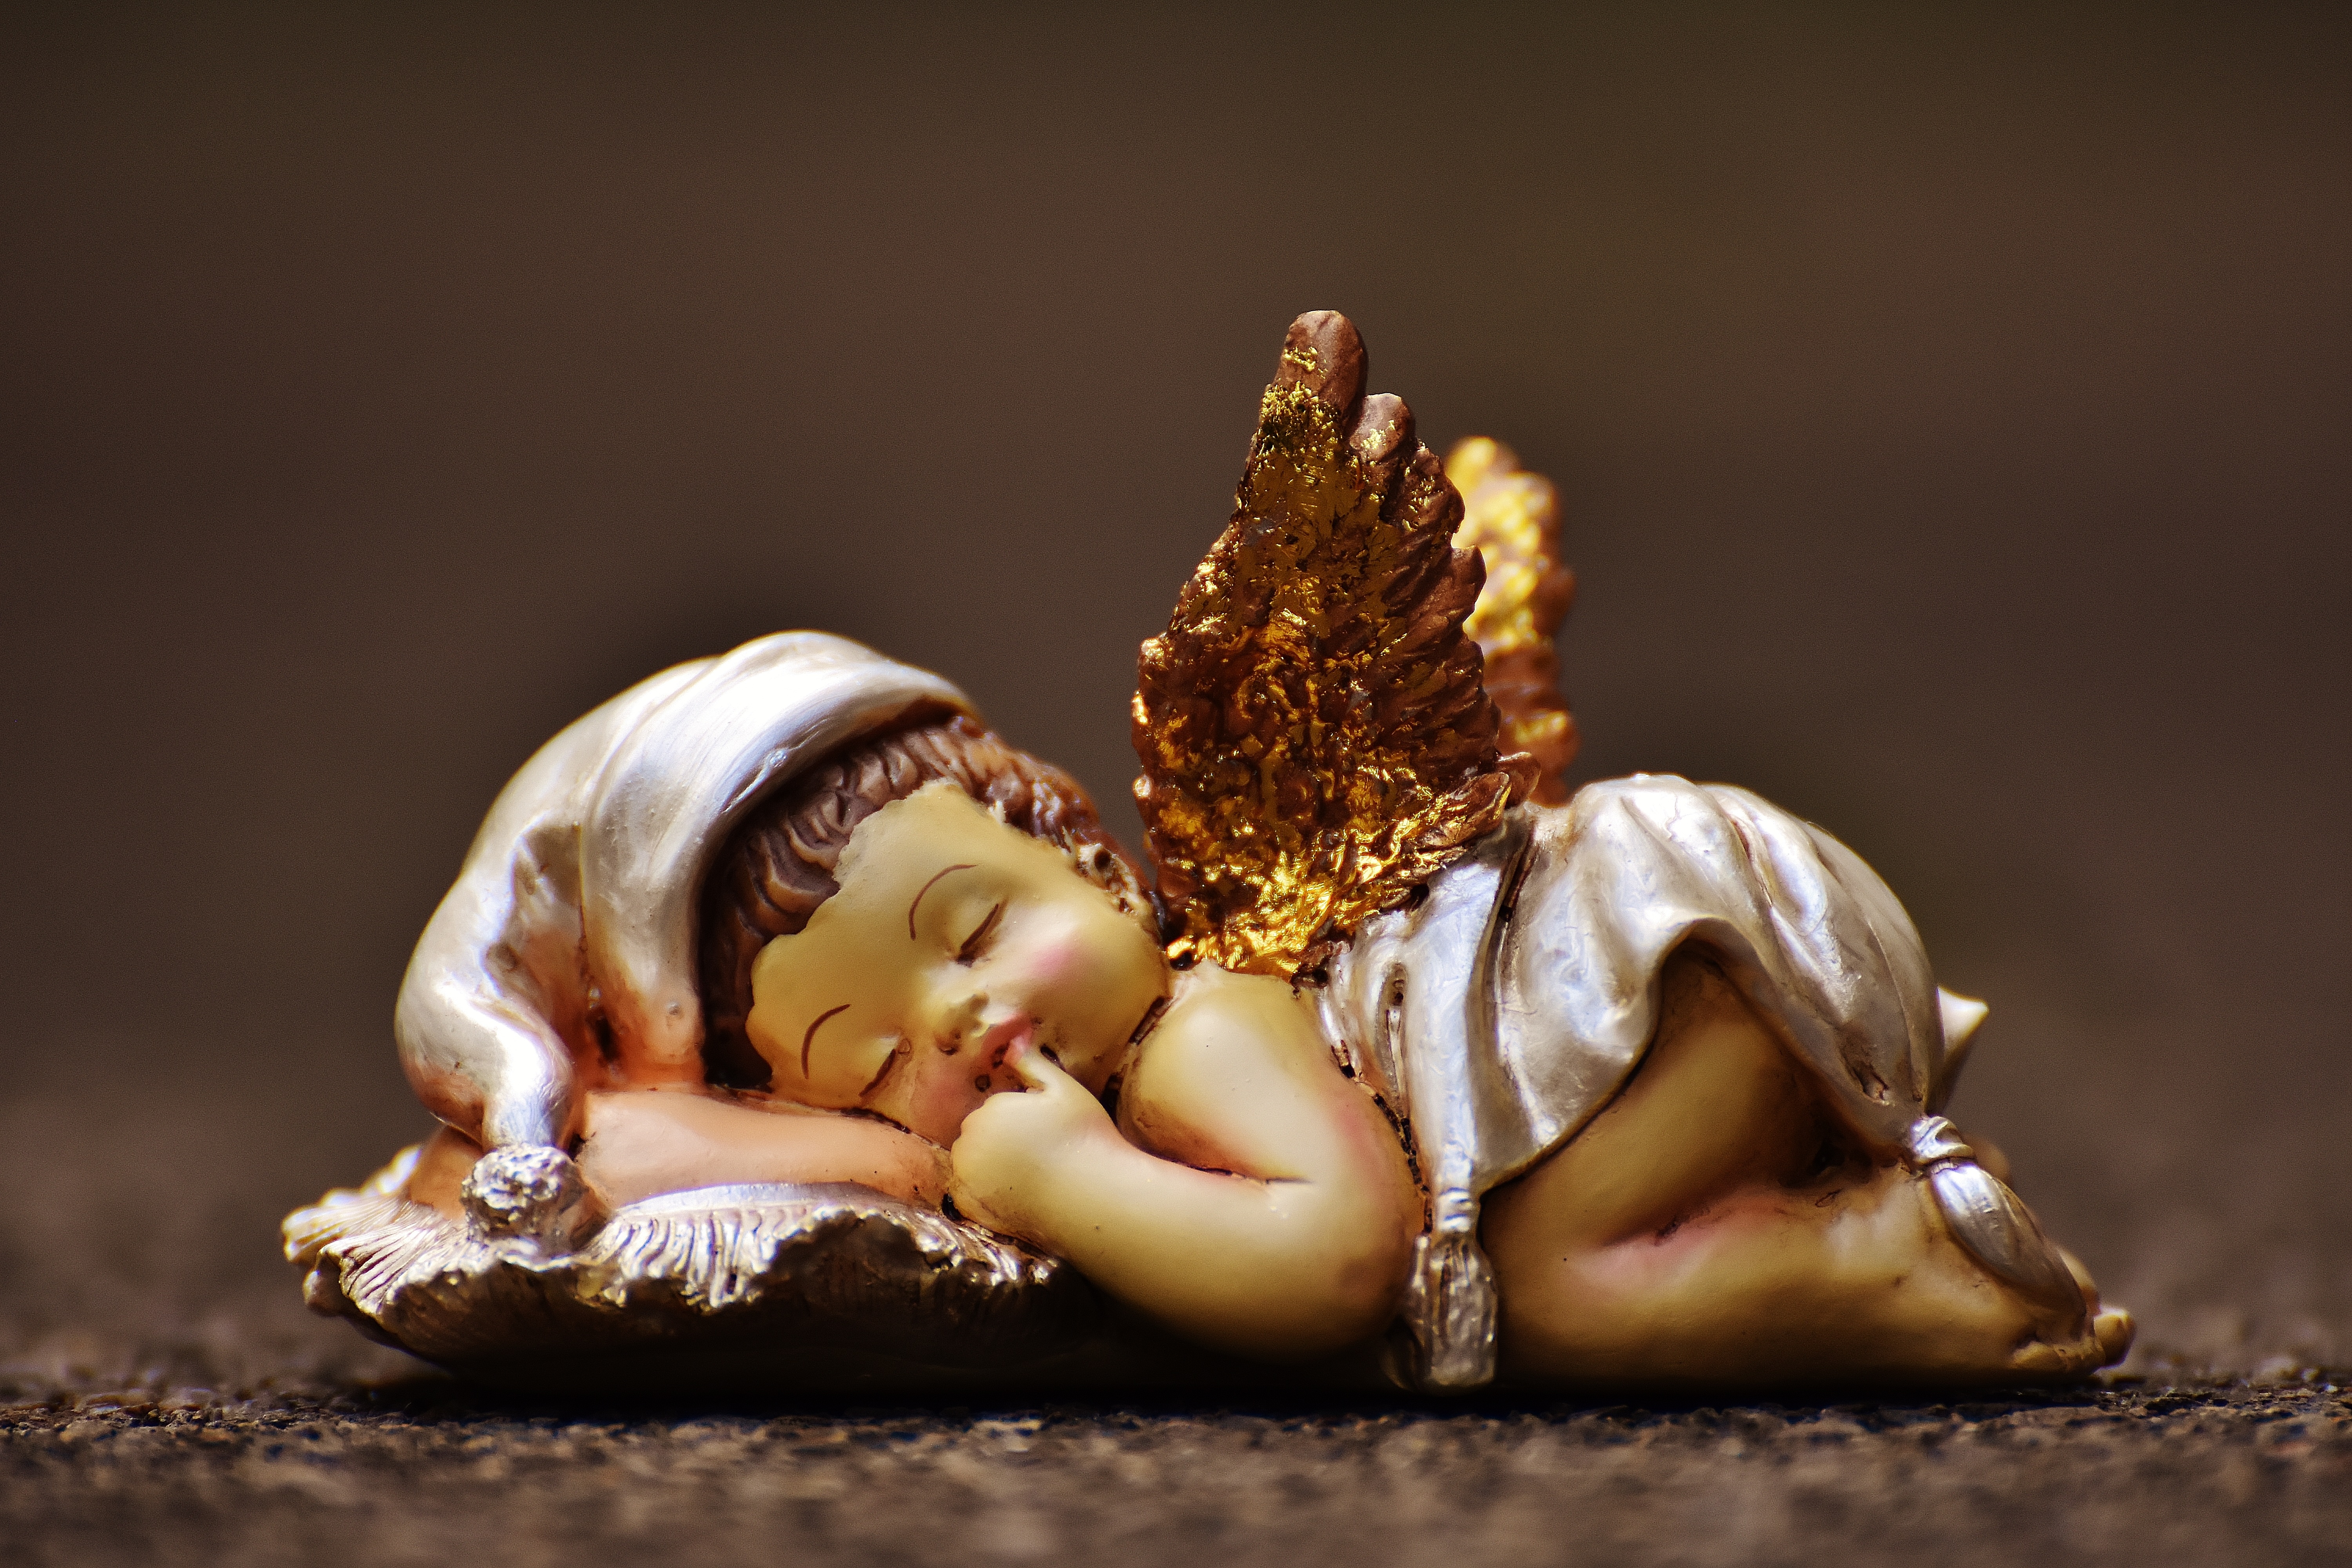
cute, statue, ceramic, christmas, fig, deco, angel, art, faith, decorative, figurine, hope, figures, angel figure, mythology, guardian angel, schutzengelchen